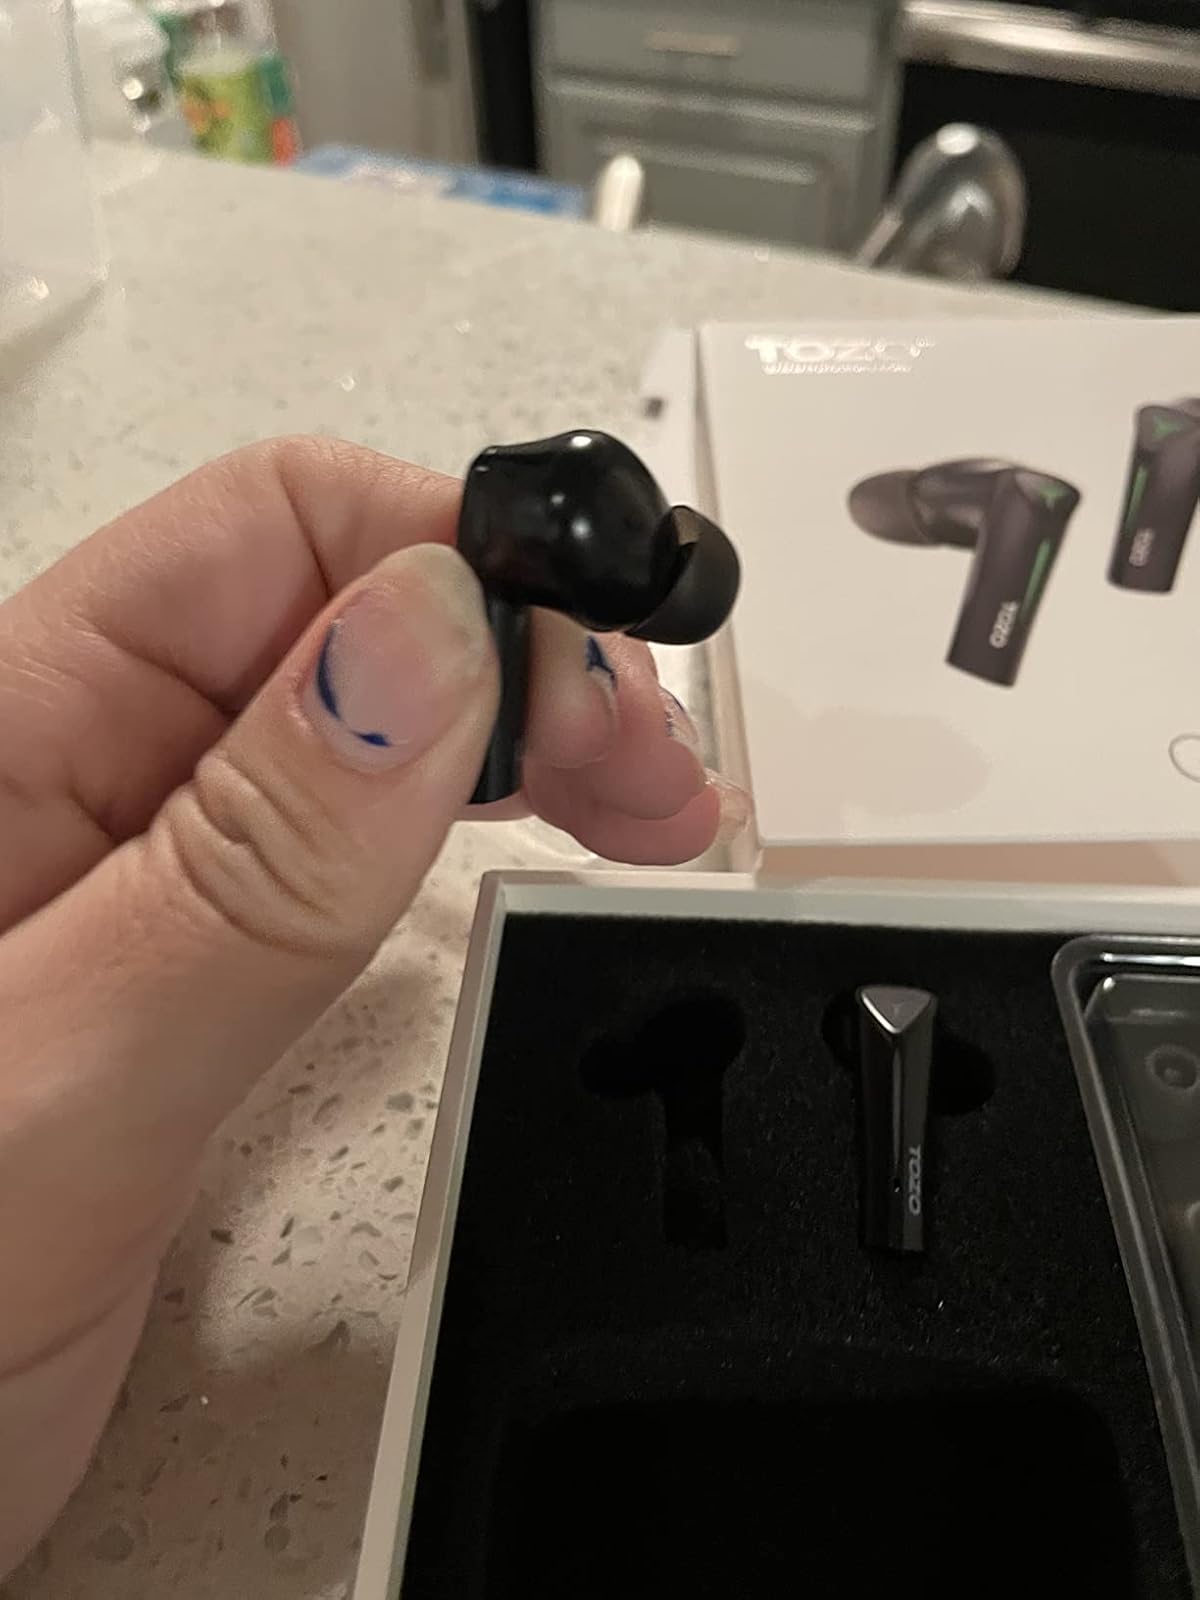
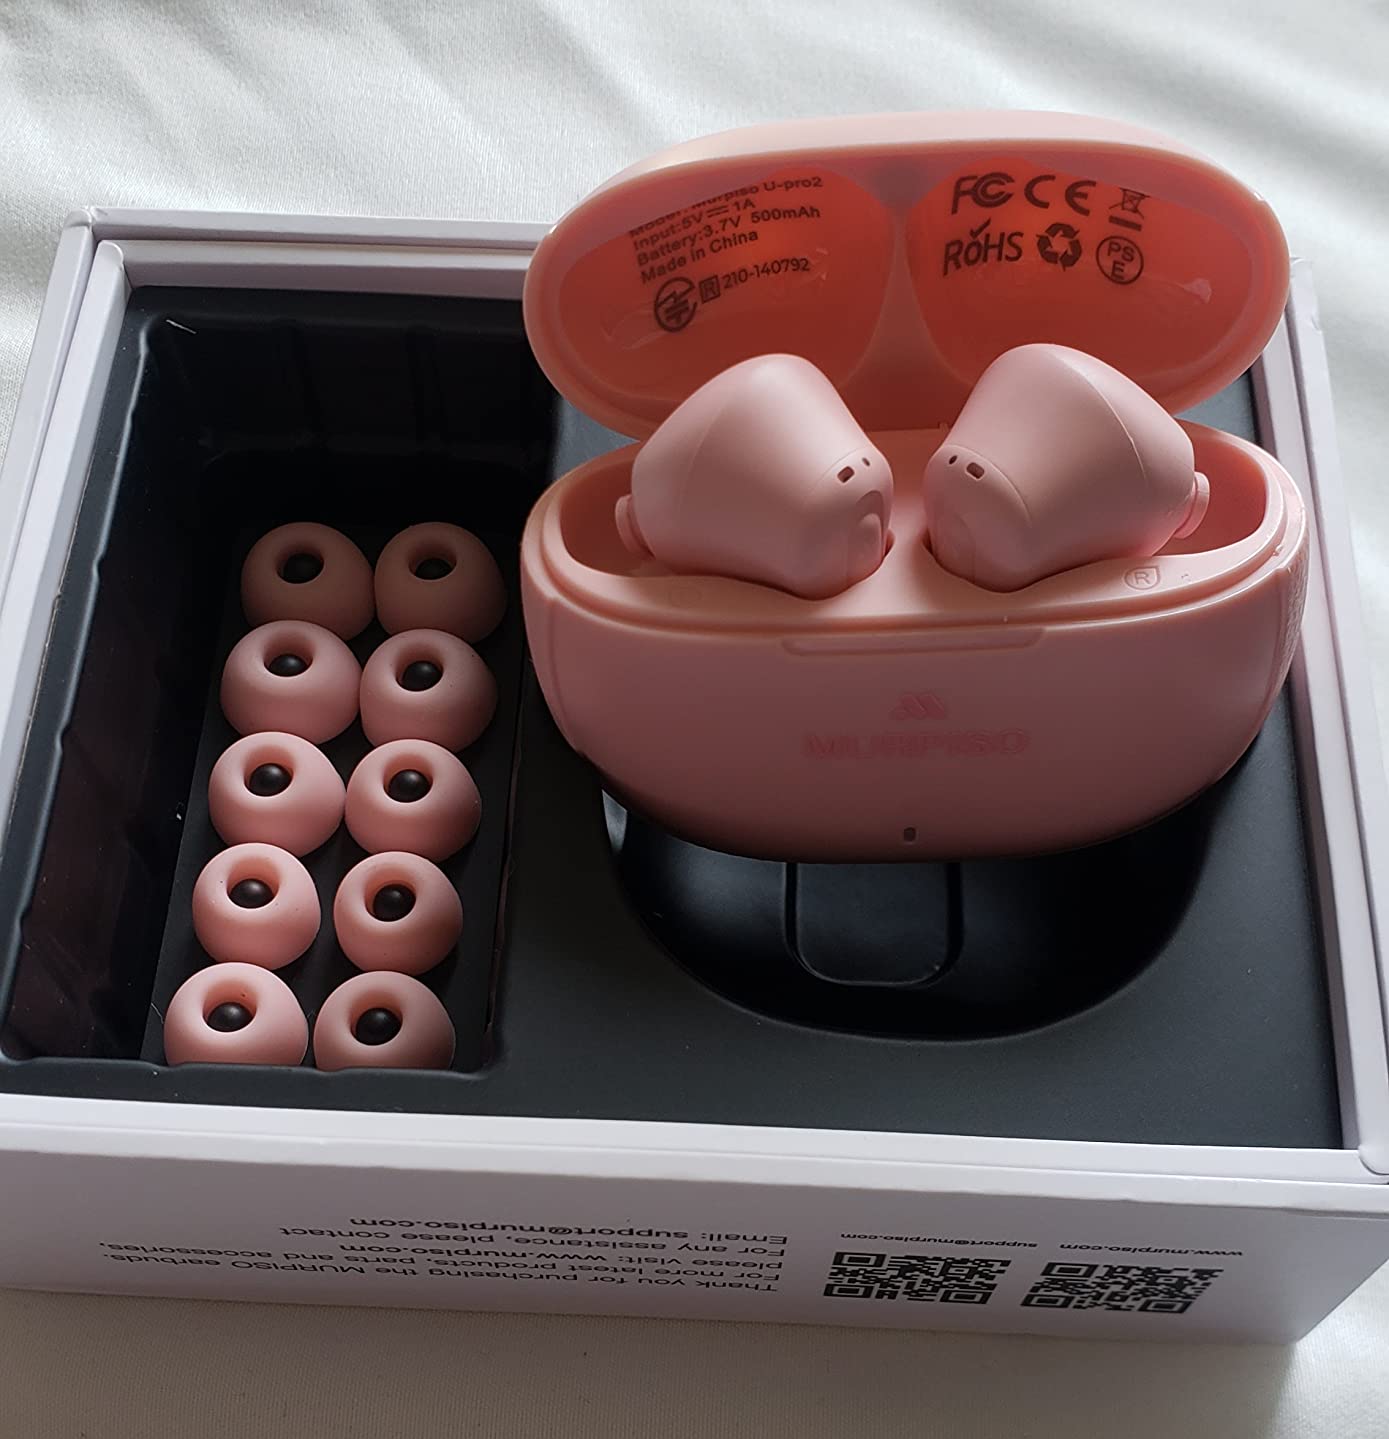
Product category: earbuds
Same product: no